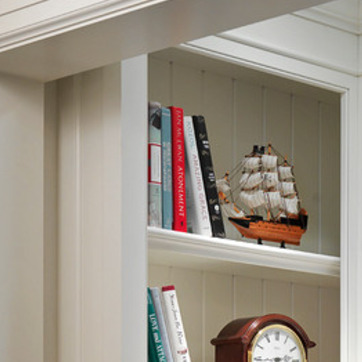
Material: paper